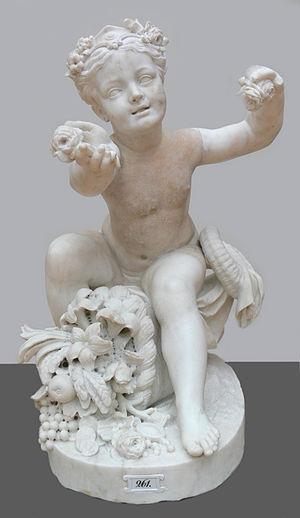
Edmé Bouchardon, ou Edme Bouchardon, né à Chaumont-en-Bassigny le 29 mai 1698 et mort à Paris le 27 juillet 1762, est un sculpteur et dessinateur réputé du milieu du XVIIIᵉ siècle.
1731 est une année commune commençant un lundi.